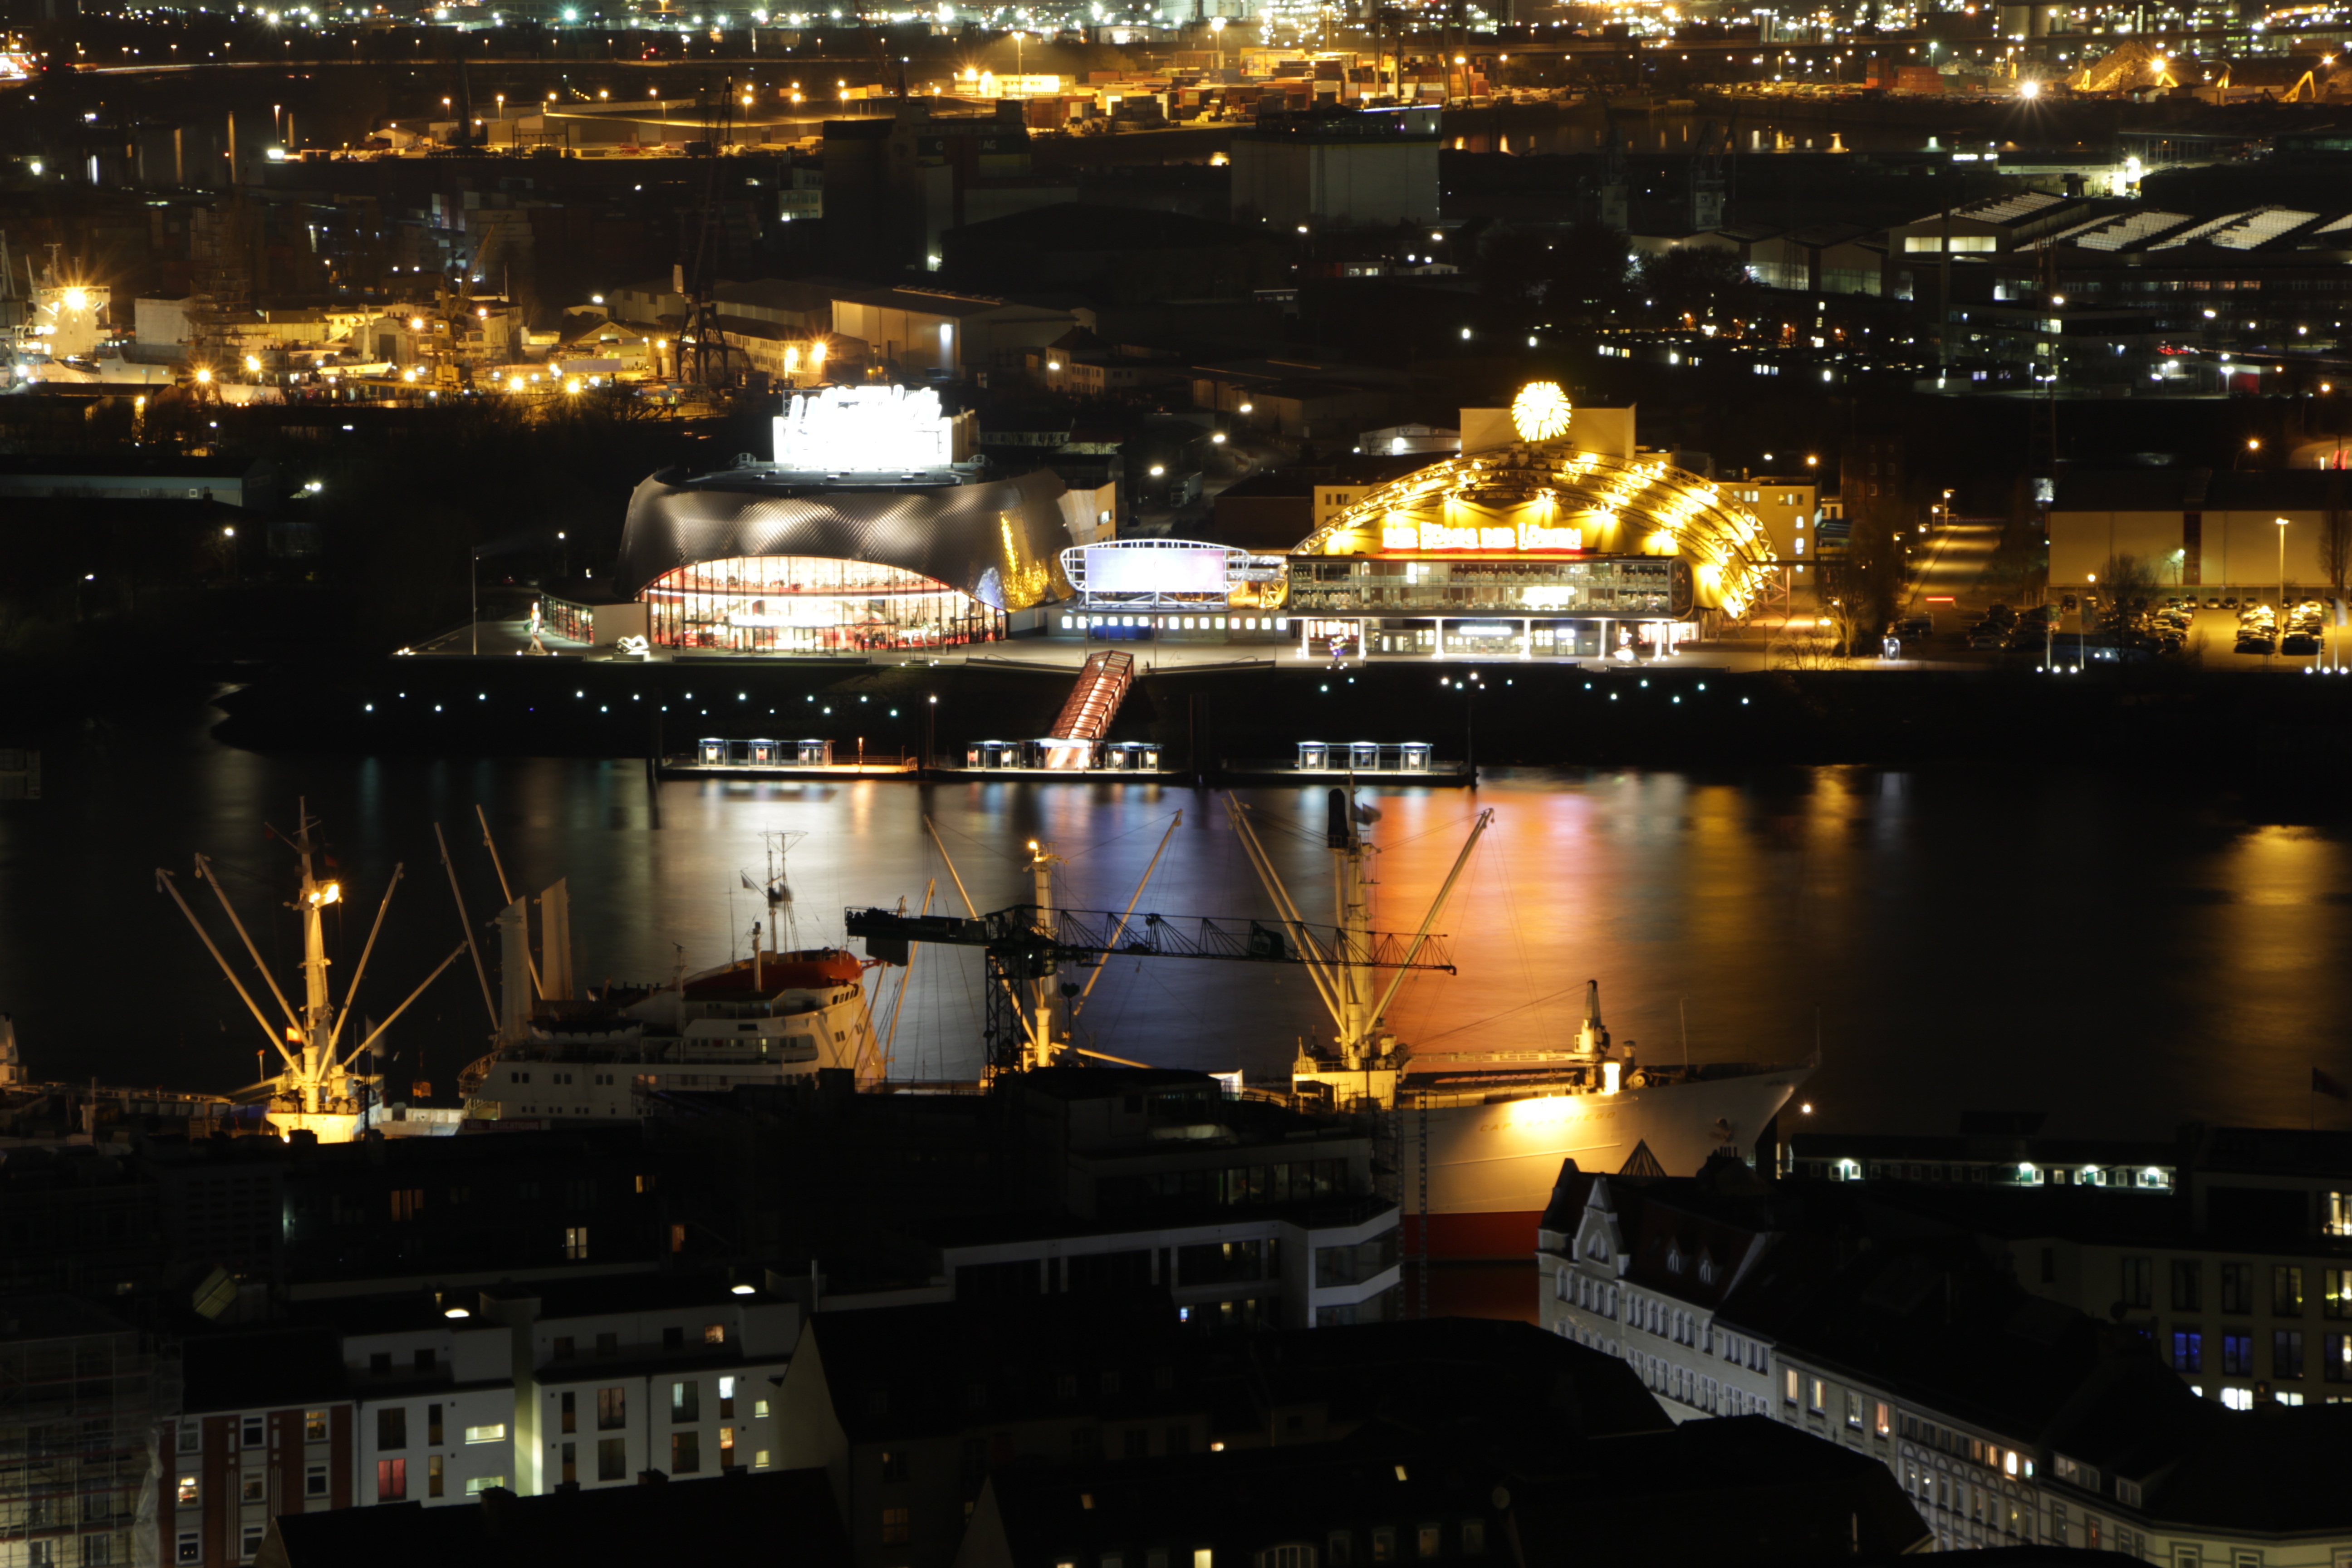
skyline, night, cityscape, dusk, evening, reflection, opera house, long exposure, musical, elbe, hamburg, metropolis, the lion king